Sussex County Miners

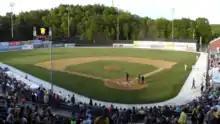

The Sussex County Miners are a professional baseball team based in Augusta, New Jersey. The Miners compete in the Frontier League (FL) as a member of the East Division in the Atlantic Conference. The team plays its home games at Skylands Stadium, originally known as Skylands Park until 2014.